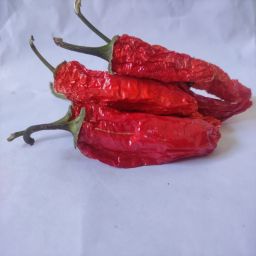
Crop: New Mexico Green Chile
Quality: Dried